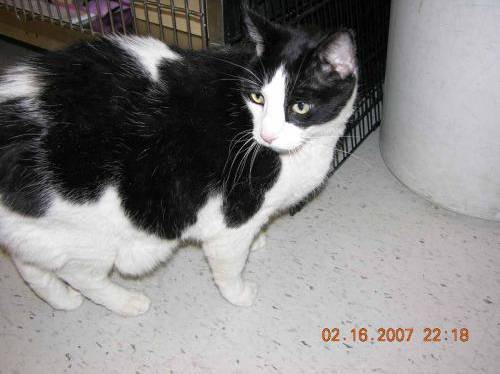
Label: cat